Slattery's Hurricane

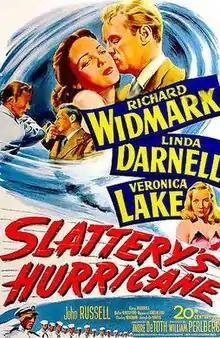
Theatrical release poster

Slattery's Hurricane is a 1949 American drama film directed by Andre de Toth and starring Richard Widmark, Linda Darnell and Veronica Lake. It is based on a story submitted by Herman Wouk, who also coauthored the screenplay and published a novel of the film in 1956.